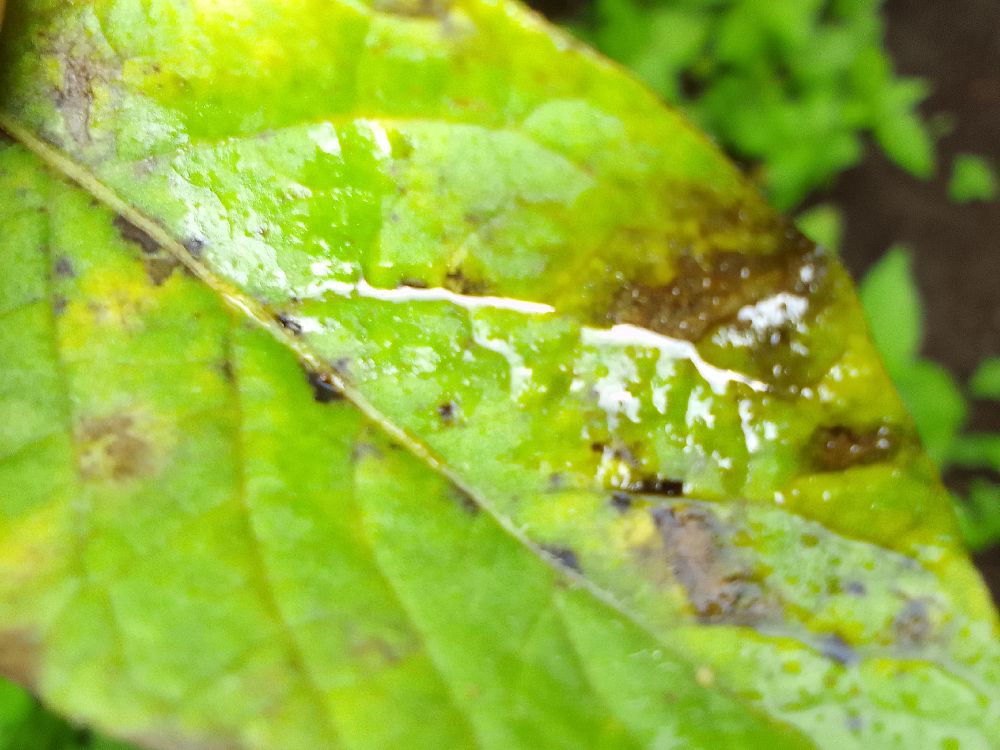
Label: Early blight